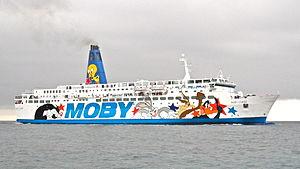
le Moby Corse manœuvrant pour entrer à Bastia
Le Moby Corse est un ferry appartenant à la compagnie italienne Moby Lines, construit au Danemark de 1976 à 1978 par les chantiers Aalborg Værft. Mis en service en mai 1978 pour le compte de la compagnie danoise DFDS, il effectuait à l'origine la liaison entre le Danemark et le Royaume-Uni sous le nom de Dana Anglia. Renommé Duke of Scandinavia en 2002, il est ensuite exploité sur différentes lignes de l'armateur jusqu'en 2006 avant d'être affrété par la compagnie bretonne Brittany Ferries. Affecté au trafic transmanche entre la France et le Royaume-Uni sous le nom de Pont l'Abbé, il est racheté par Brittany Ferries en 2007. Cédé en 2009 à la compagnie italienne Moby Lines, il est rebaptisé Moby Corse et navigue à partir de mai 2010 entre Toulon et la Corse avant que la ligne ne soit fermée l'année suivante. Redéployé dans un premier temps entre l'Italie continentale et la Sardaigne, il est réaffecté aux lignes saisonnières vers la Corse depuis Gênes à compter de l'été 2013.